Iron Fist (TV series)

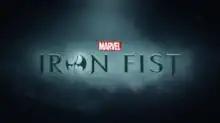

Marvel's Iron Fist is an American television series created by Scott Buck for the streaming service Netflix, based on the Marvel Comics character of the same name. It is set in the Marvel Cinematic Universe (MCU), sharing continuity with the franchise's films, and was the fourth Marvel Netflix series leading to the crossover miniseries "The Defenders" (2017). The series was produced by Marvel Television in association with ABC Studios, with Devilina Productions also producing in the first season. Buck served as showrunner for the first season; Raven Metzner took over for the second.